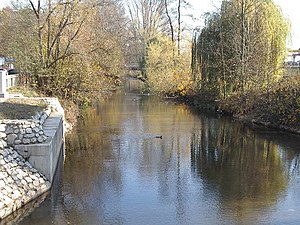
Zirndorf / Nabokommuner
Bibert i Zirndorf
Zirndorf er administrationsby i Landkreis Fürth i Regierungsbezirk Mittelfranken i den tyske delstat Bayern. Byen ligger syd for Fürth og vest for Nürnberg ved floden Bibert.